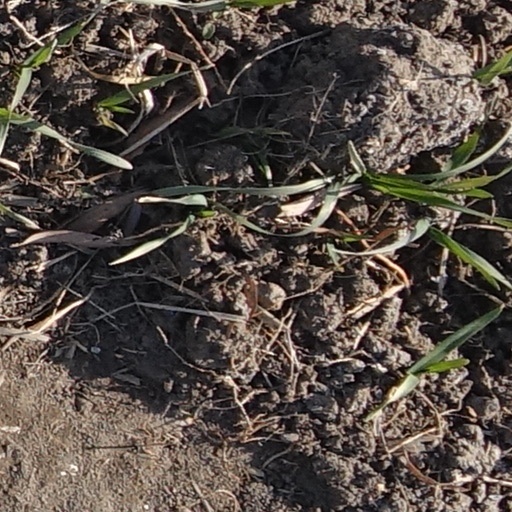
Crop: wheat